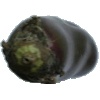
Label: Eggplant 1